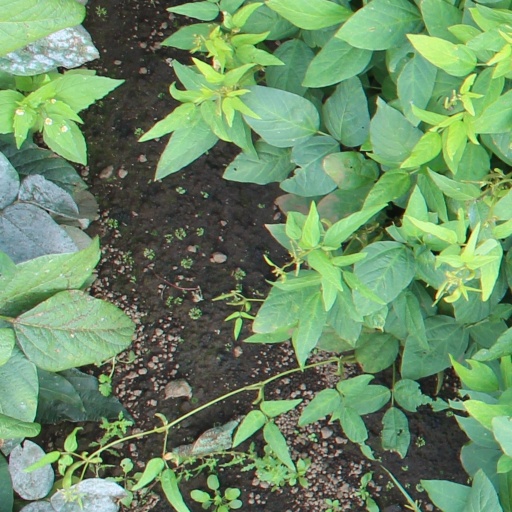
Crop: soybean